Frederick Forchheimer

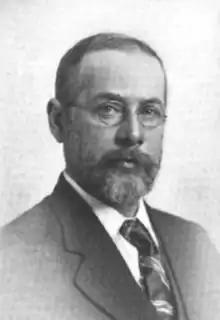

Frederick Forchheimer (1853–1913) was an American pediatrician known for describing Forchheimer spots.